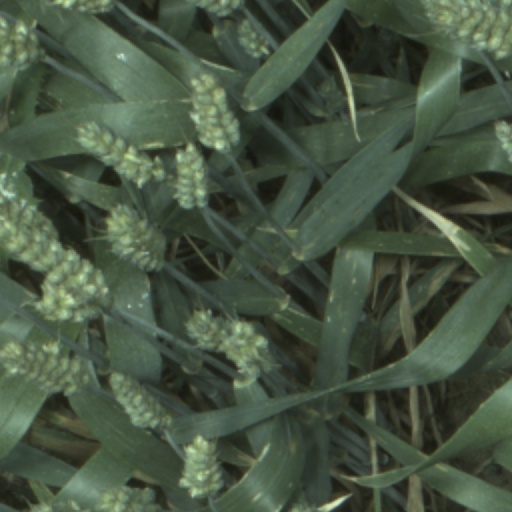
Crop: wheat